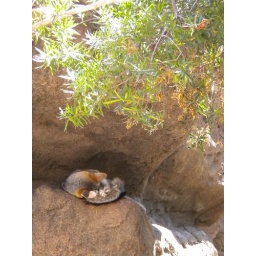
A tubby little boy near us complained &amp;quot;all these animals are so LAZY!&amp;quot;